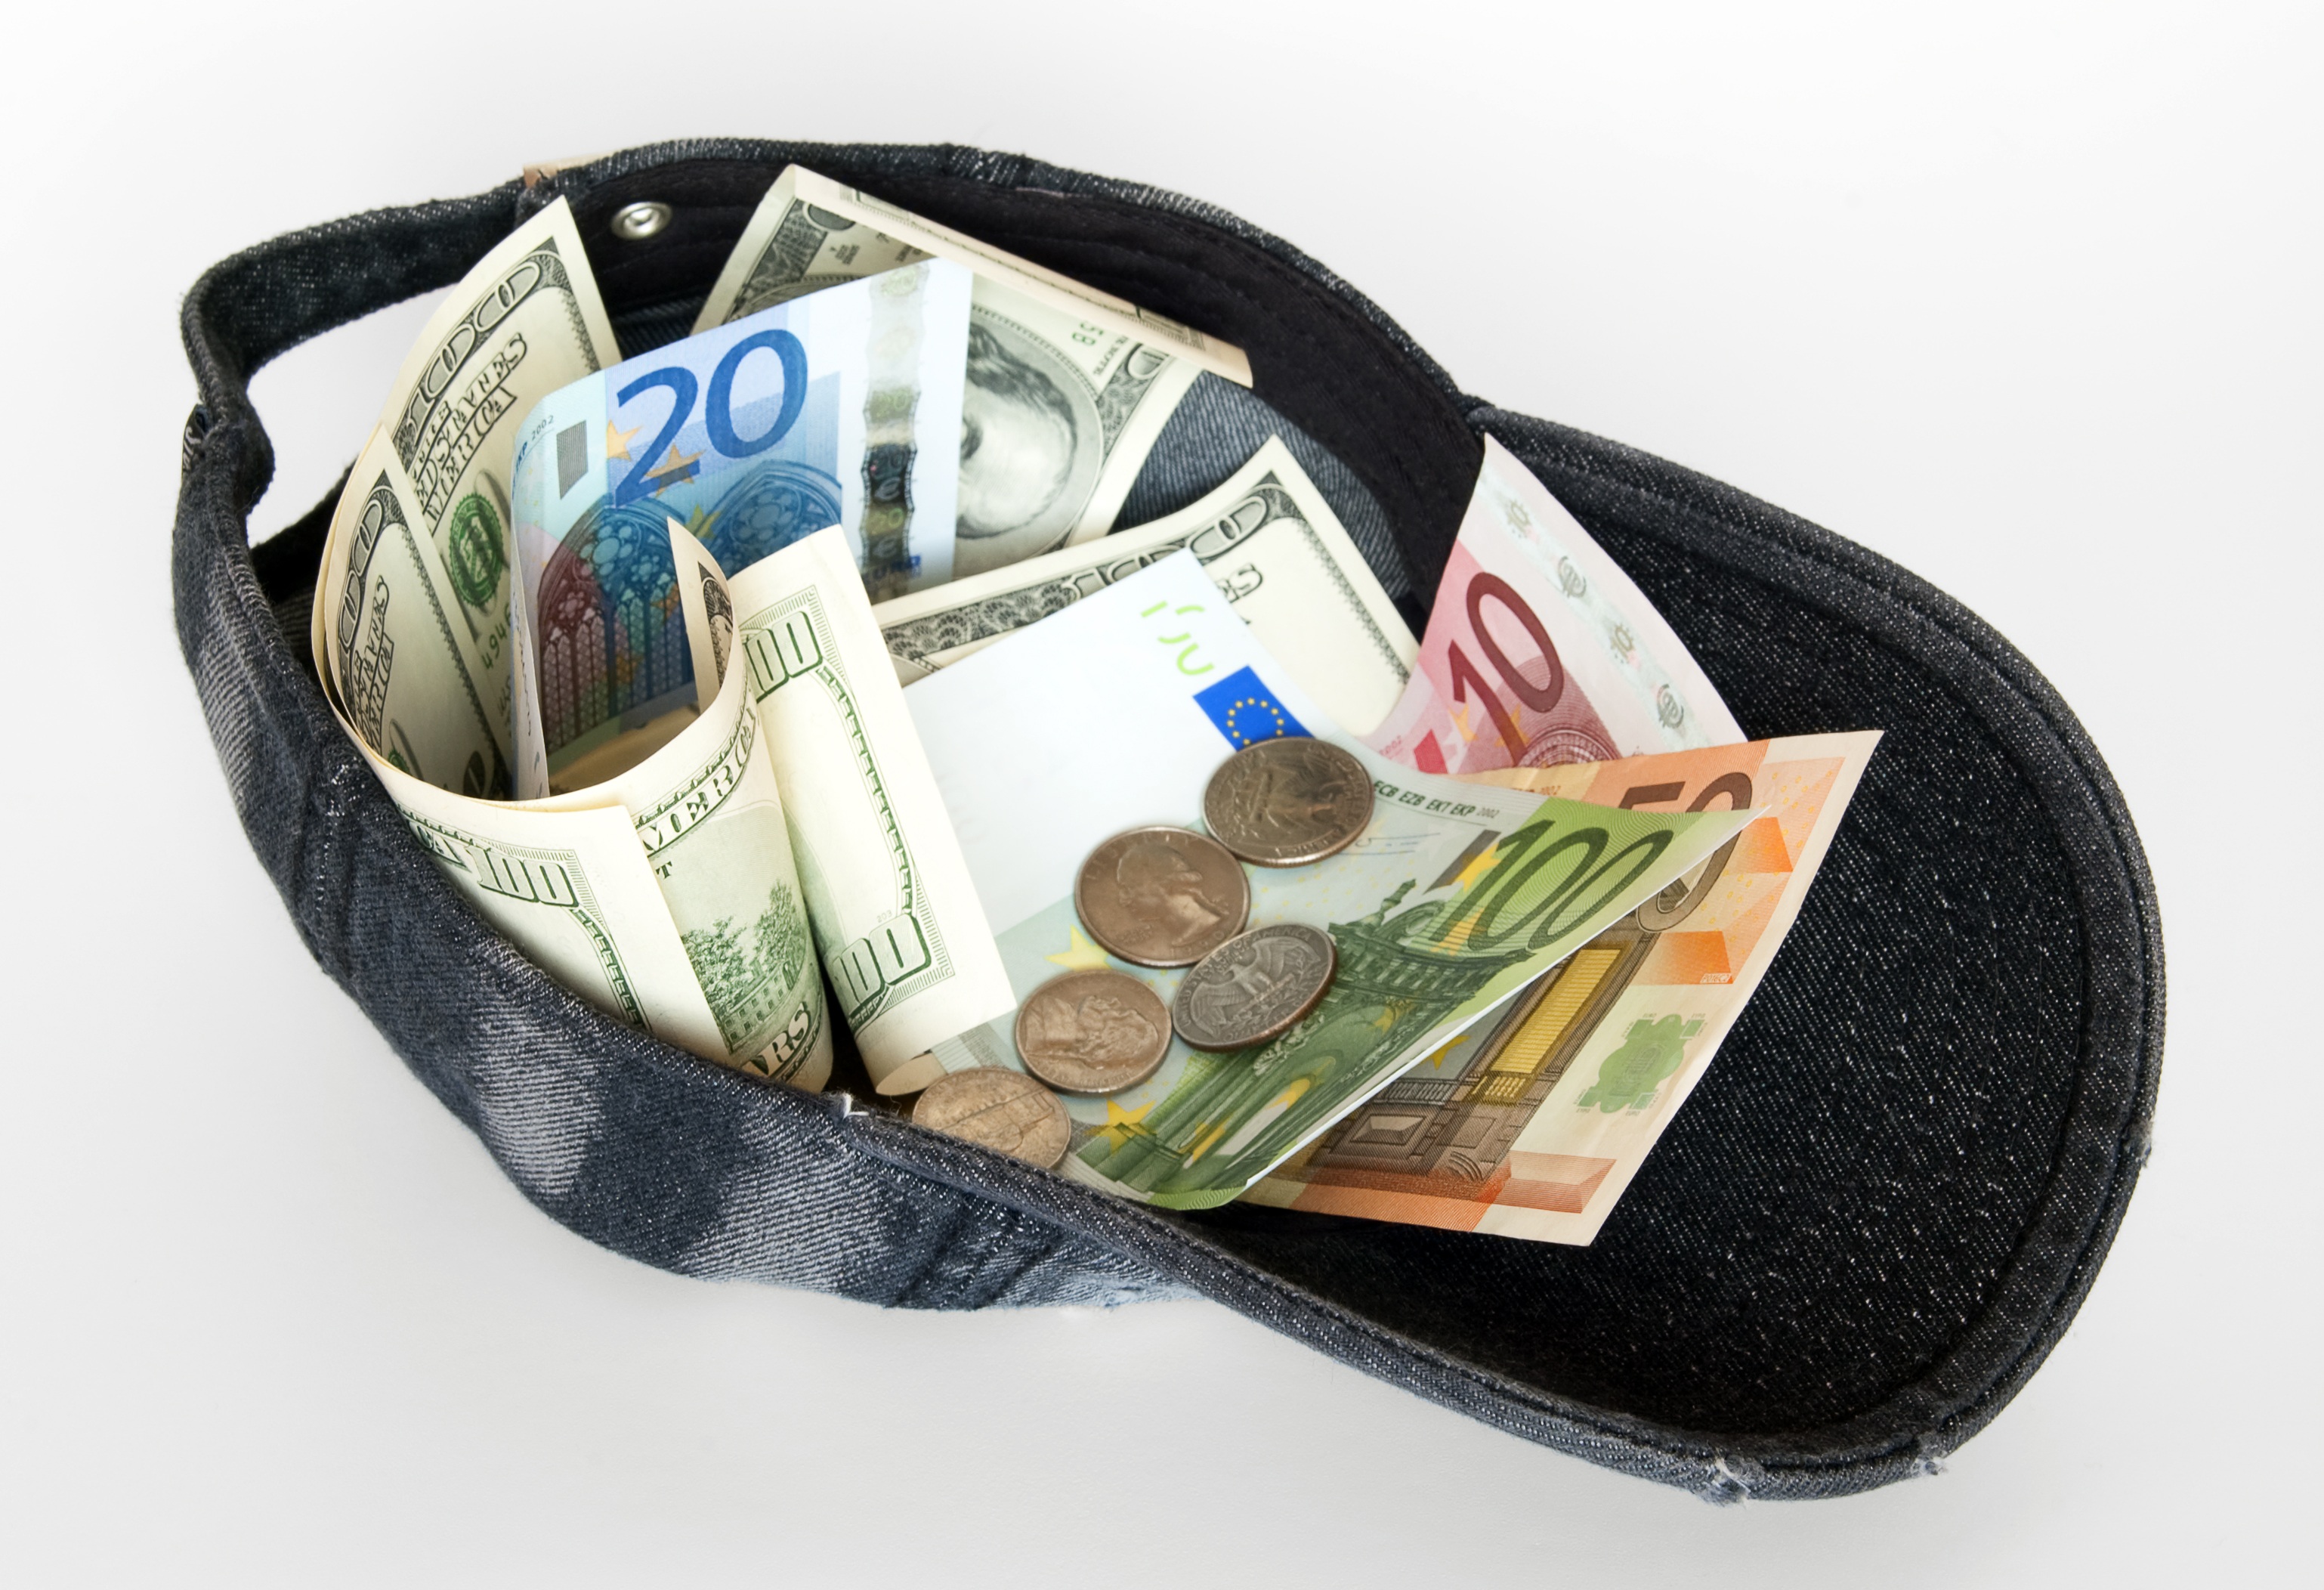
hand, street, green, money, bag, charity, hat, business, clothing, object, paper, headgear, brand, product, help, cash, bank, glasses, cap, goggles, footwear, currency, euro, crisis, coin, dollar, poverty, installation, bill, finances, cover, financial, coins, need, consumer, the european union, cash money, asking, cents, coin purse, the beggar, euro cent, baseball caps, hat money, a church porch